Claude Lecomte

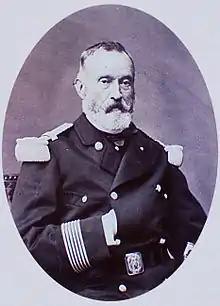
The killing of Generals Clement-Thomas (above) and Lecomte by national guardsmen on 18 March sparked the armed conflict between the French Army and the National Guard.

Lecomte graduated from the military academy of Saint Cyr in 1837, was promoted Colonel in August 1865 and in 1869 became second in command of the Prytanée National Militaire in La Flèche. Lecomte was promoted Brigadier General in 1870 and was part of the northern army commanded by General Louis Faidherbe during the Franco-Prussian War of 1870. Lecomte took part in the battles of Amiens, St. Quentin, and Pont-Noyelles. Back in Paris after the capitulation, when he replaced Admiral Viscount Fleuriot de Langle, commander of the sixth sector, he was placed temporarily at the head of a brigade of the new army of Paris and was appointed headmaster of La Flèche.